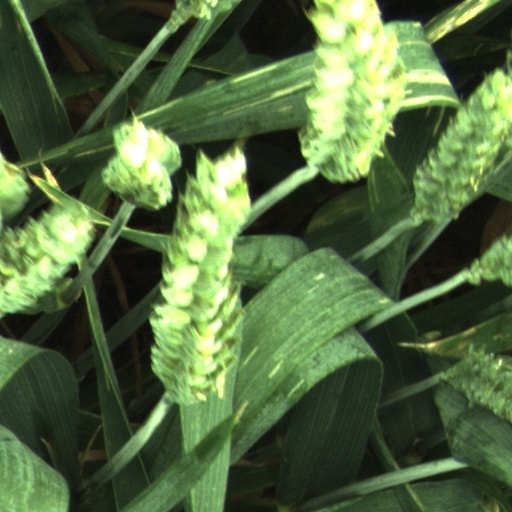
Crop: wheat